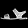
Label: Sandal